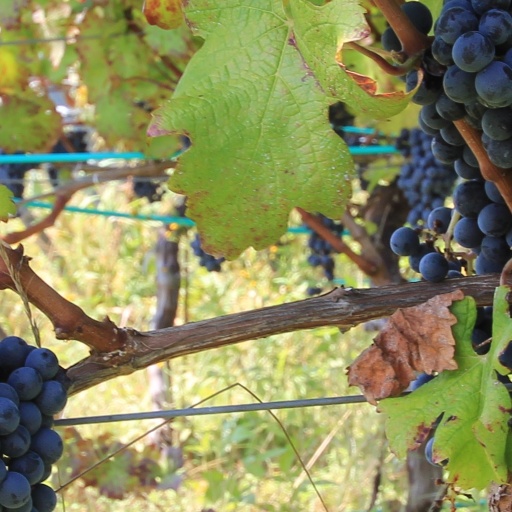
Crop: grape